Hägar the Horrible

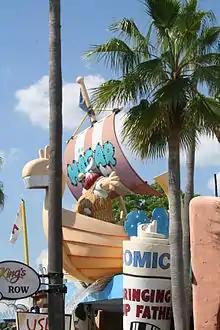
Hägar-themed gift shop at Islands of Adventure theme park in Florida

Hägar made his first animated appearance in a brief sketch paired with an interview with creator Dik Browne in the special "The Fantastic Funnies" broadcast on CBS May 15, 1980.